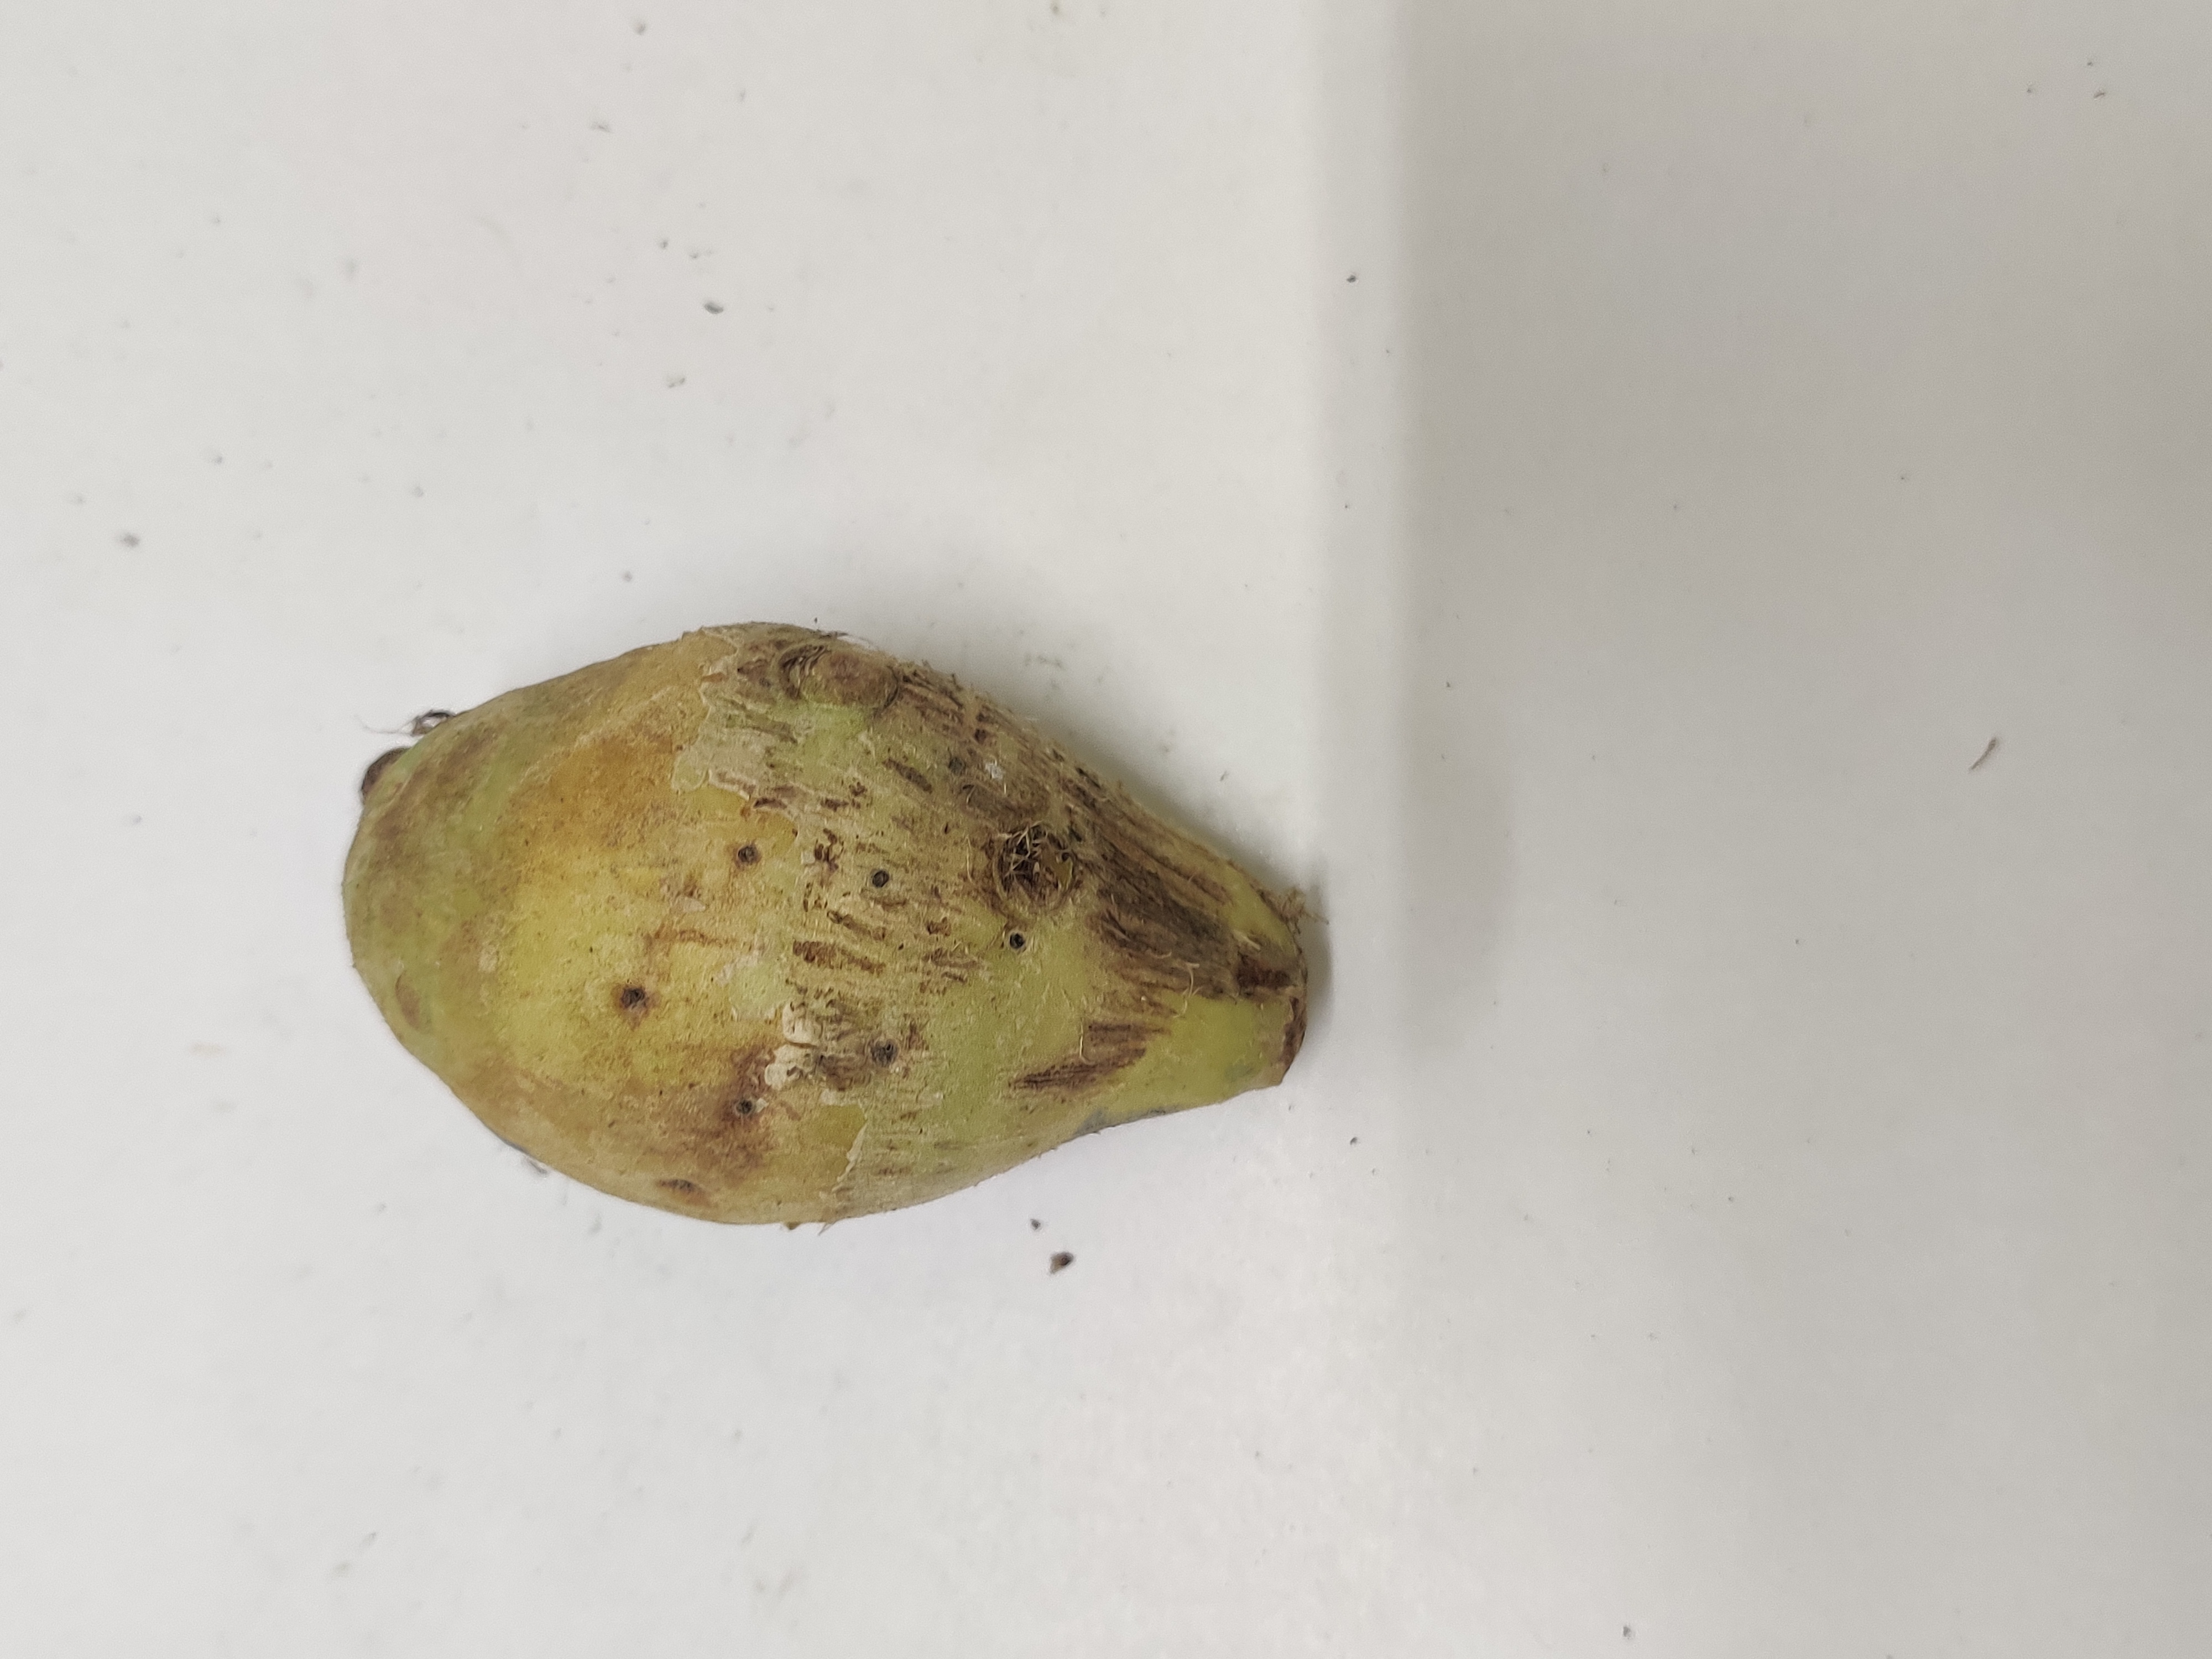
Crop: Taro root
Condition: Severely Damaged